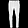
Label: Trouser